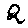
Label: 2